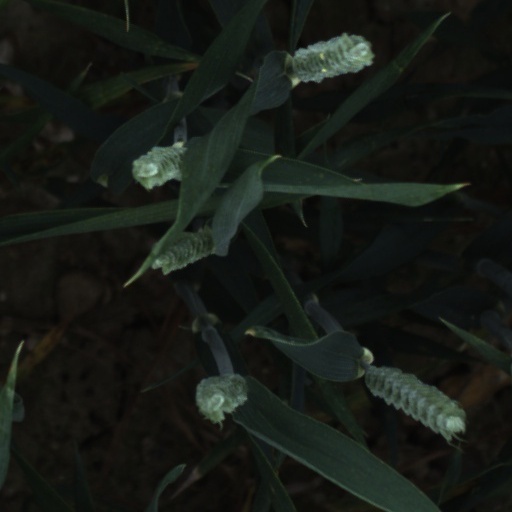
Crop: wheat